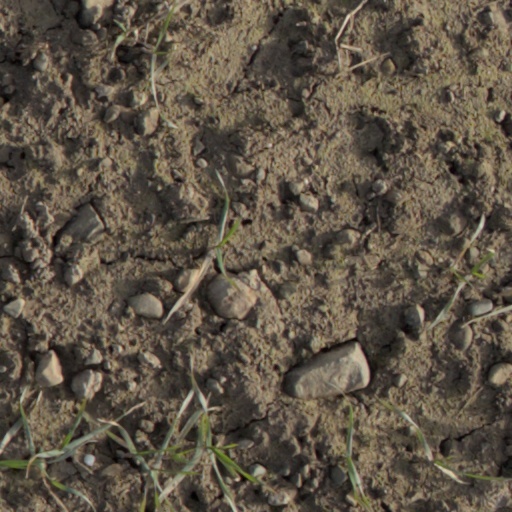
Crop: wheat